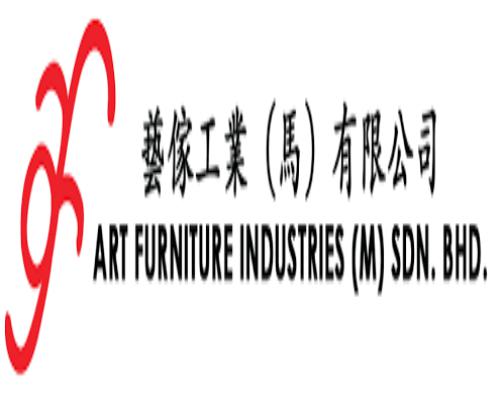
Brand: ART Furniture
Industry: Necessities